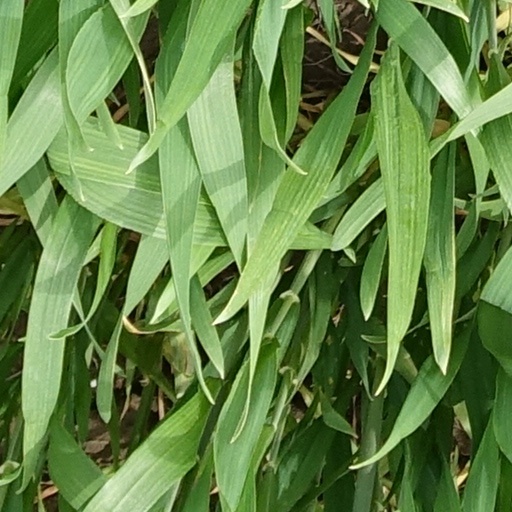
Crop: wheat